American Civil War

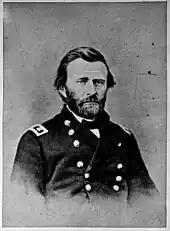
Ulysses S. Grant, a Union army general who was later elected the nation's 18th president

The Eastern theater refers to the military operations east of the Appalachian Mountains, including Virginia, West Virginia, Maryland, and Pennsylvania, the District of Columbia, and the coastal fortifications and seaports of North Carolina.